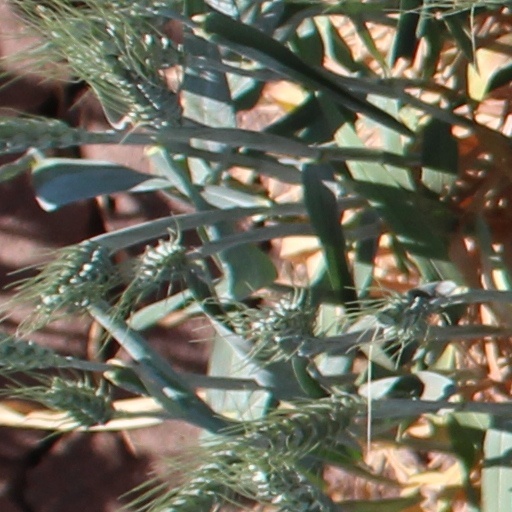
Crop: wheat